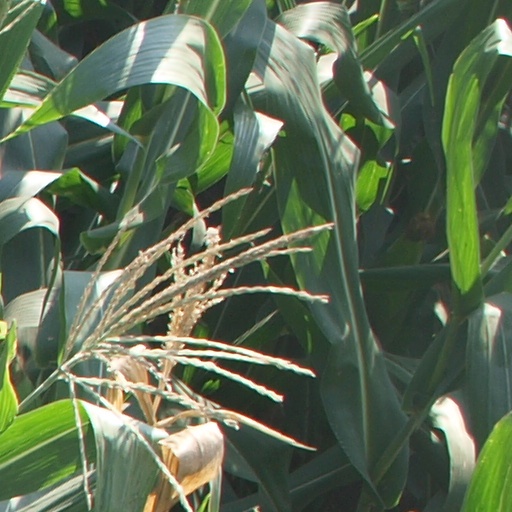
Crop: maize; corn